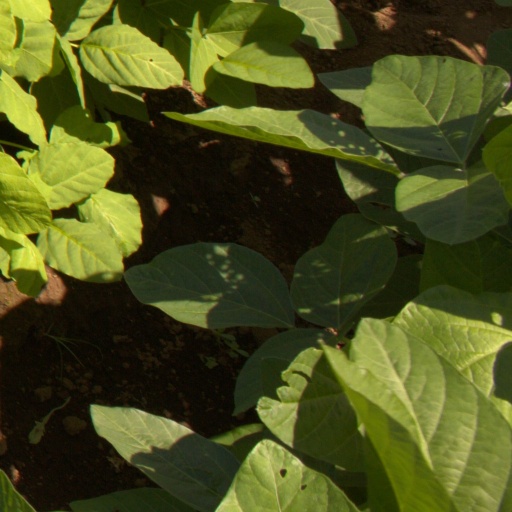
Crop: soybean